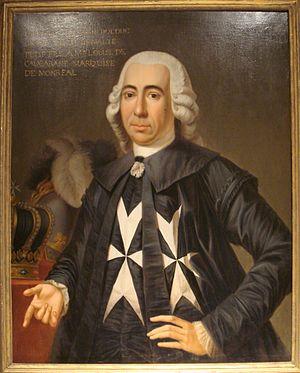
Emmanuel Marie-des-Neiges de Rohan Polduc, né le 18 avril 1725 dans La Manche espagnole et mort le 14 juillet 1797 à La Valette, est le 70ᵉ grand maître des Hospitaliers de l'ordre de Saint-Jean de Jérusalem.
La maison de Rohan est une famille subsistante de la noblesse française, originaire de Bretagne, où elle tient son nom de la terre de Rohan, dans le Morbihan. Elle est issue en ligne agnatique des vicomtes de Porhoët, dont la filiation suivie remonte à 1028. Elle fut au Moyen Âge l'une des familles les plus puissantes du duché de Bretagne. Elle a formé plusieurs branches dont seule subsiste la branche de Rohan-Rochefort, ducs de Montbazon, ducs de Bouillon et princes autrichiens de Rohan, établie au début du XIXᵉ siècle en Autriche.